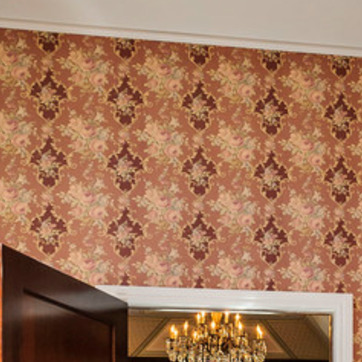
Material: wallpaper